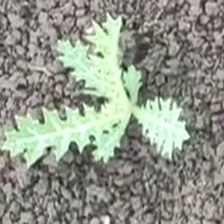
Weed species: Bilayat_(Mexicana_Argemone)